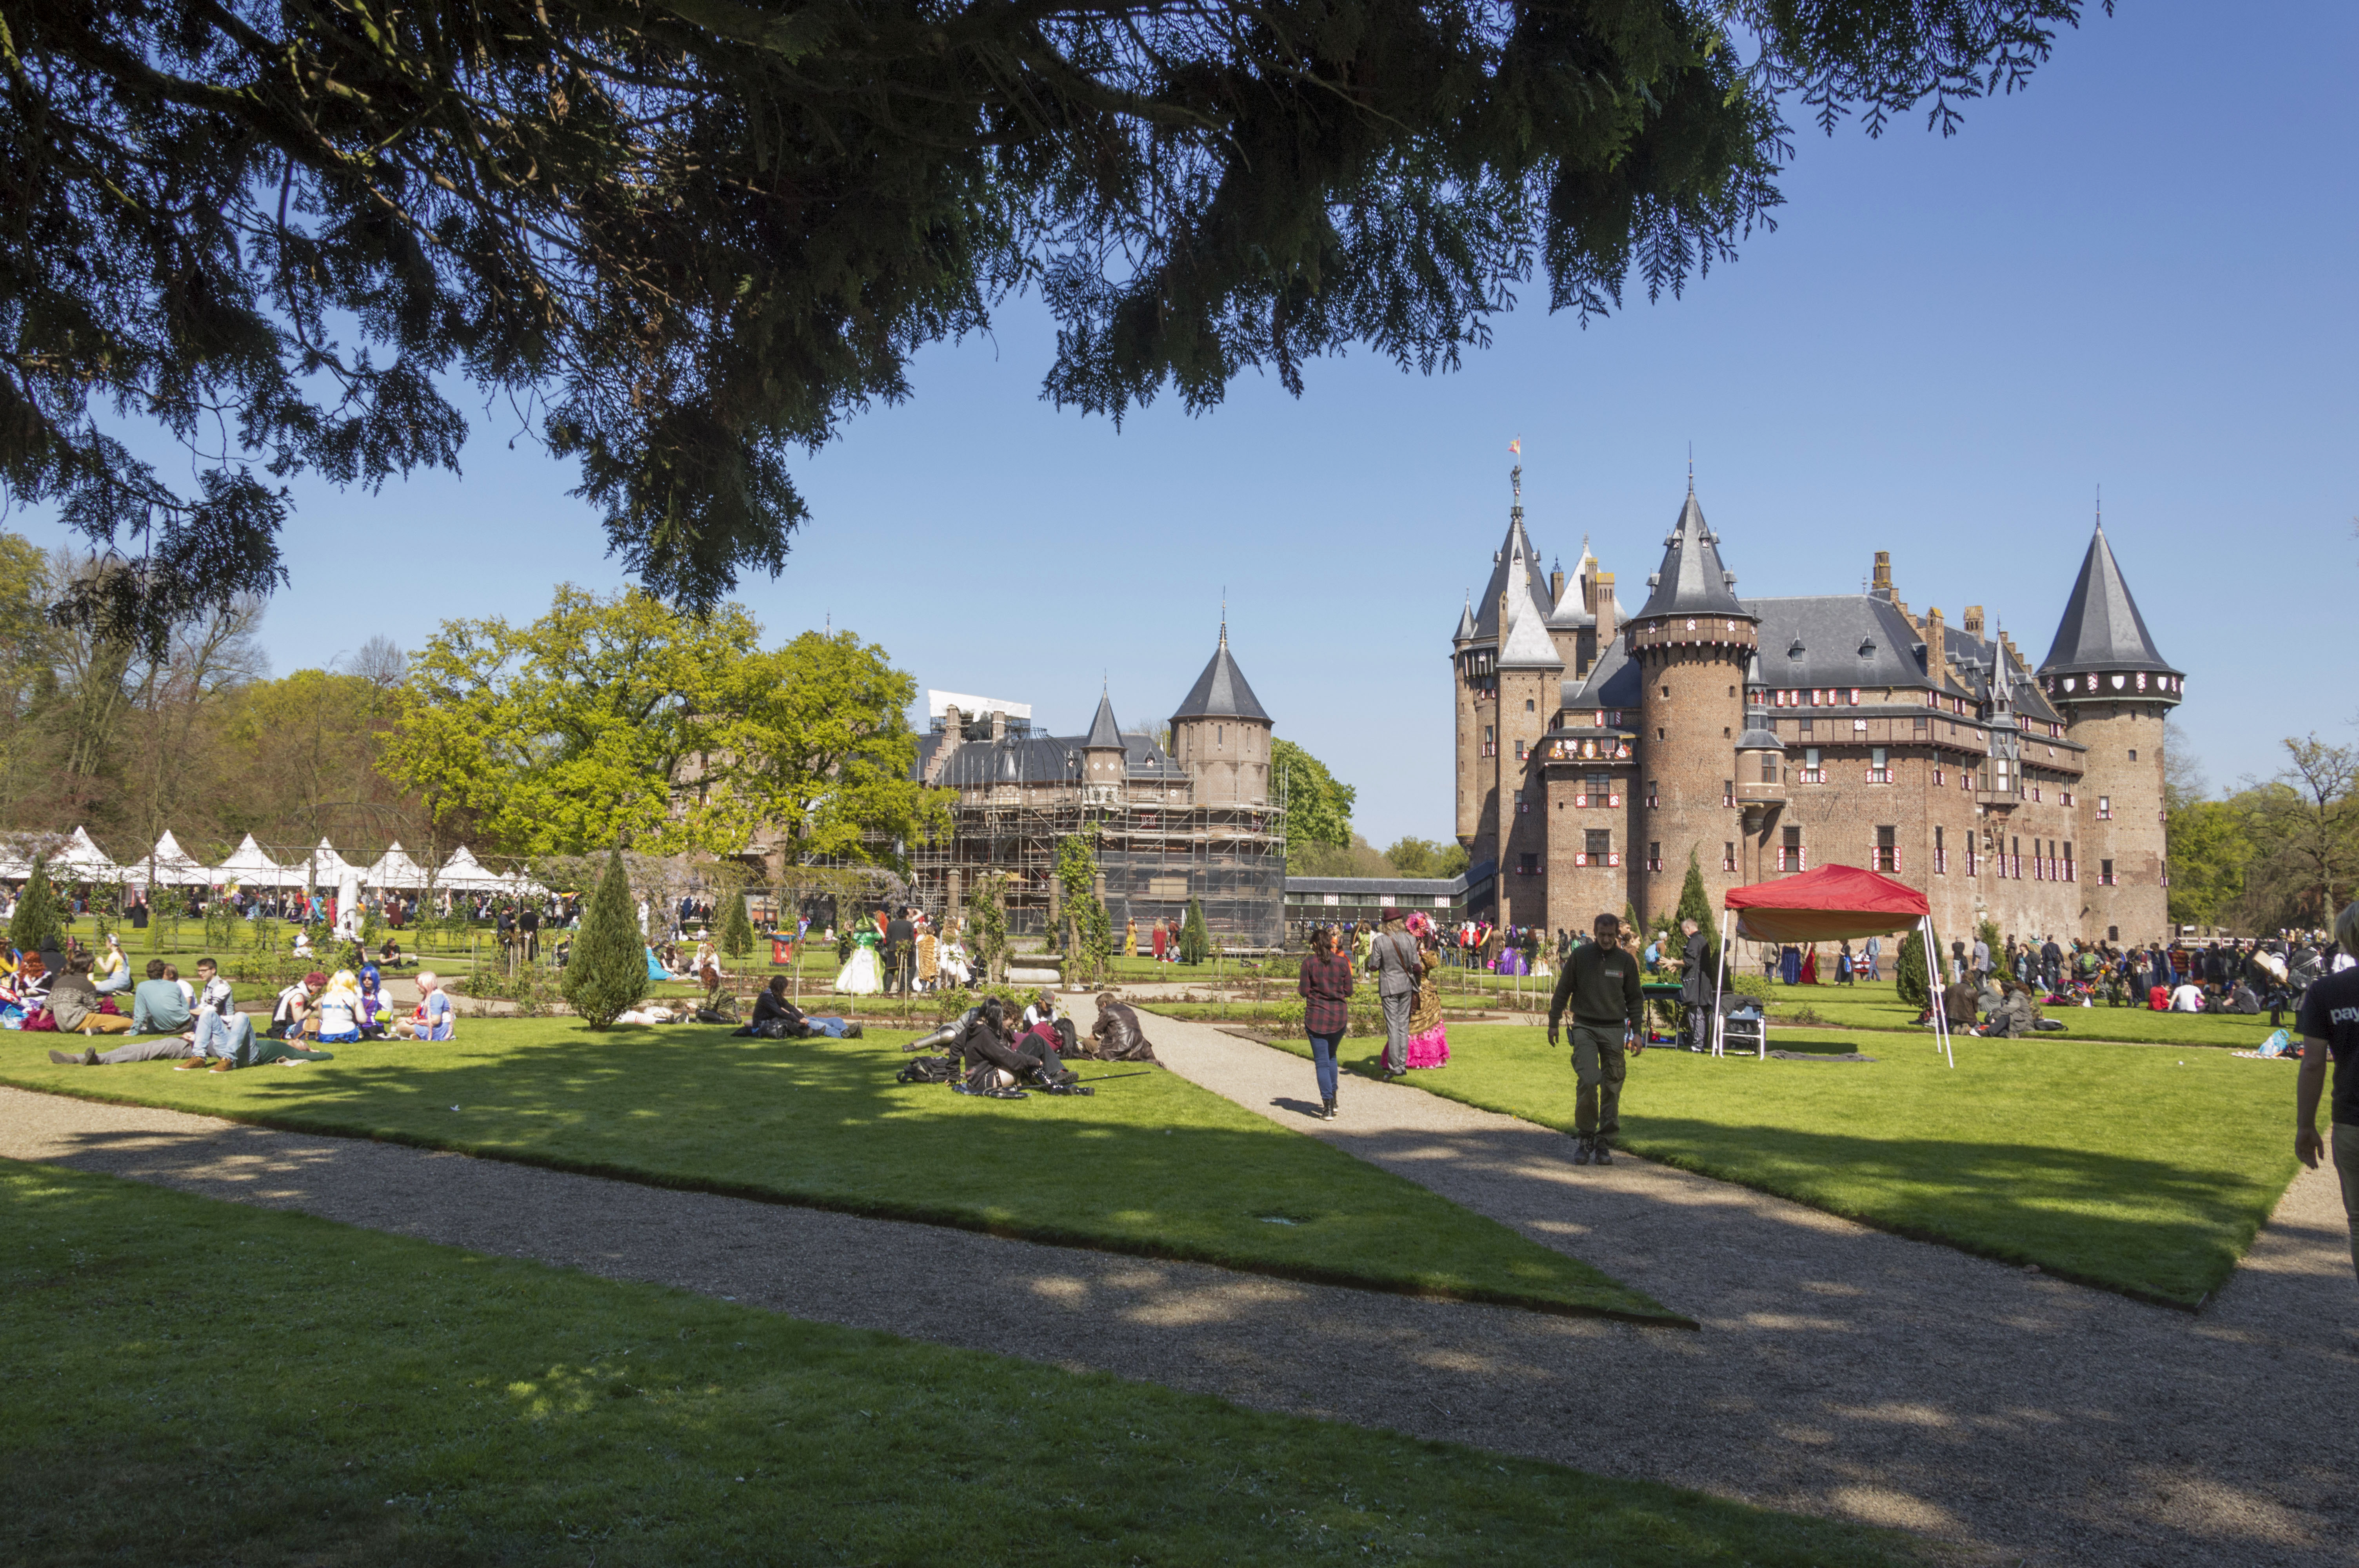
outdoor, people, photography, town, van, chateau, palace, photo, plaza, park, nikon, cosplay, holland, festival, nederland, netherlands, de, fun, dutch, outdoorphotography, picture, photograph, fotos, foto, fotografie, pd, town square, event, estate, costume, kasteel, paulvandevelde, pdvandevelde, padagudaloma, dordrecht, nederlandinfotos, eventphotography, evenementenfotografie, pvdvfotografie, pdvandeveldedordrecht, nederlandsefotografie, dutchphotogaraphy, totallydutch, fotografienederland, hollandsefotografie, fotografieholland, velde, haarzuilens, dehaar, elfia, eff, kasteeldehaar, elffantasyfair, elfiahaarzuilens, elfia2014, eff2014, paulvandeveldedordrecht